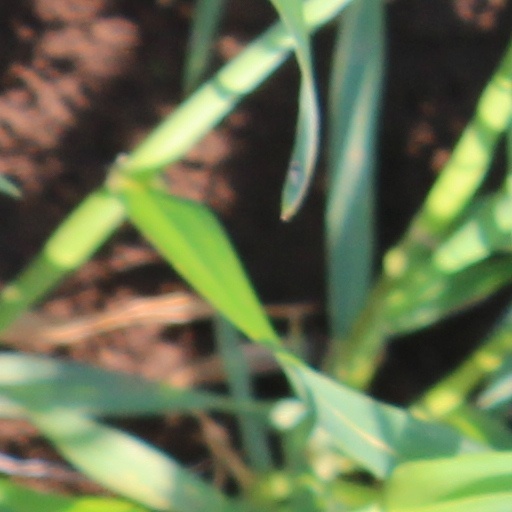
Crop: wheat